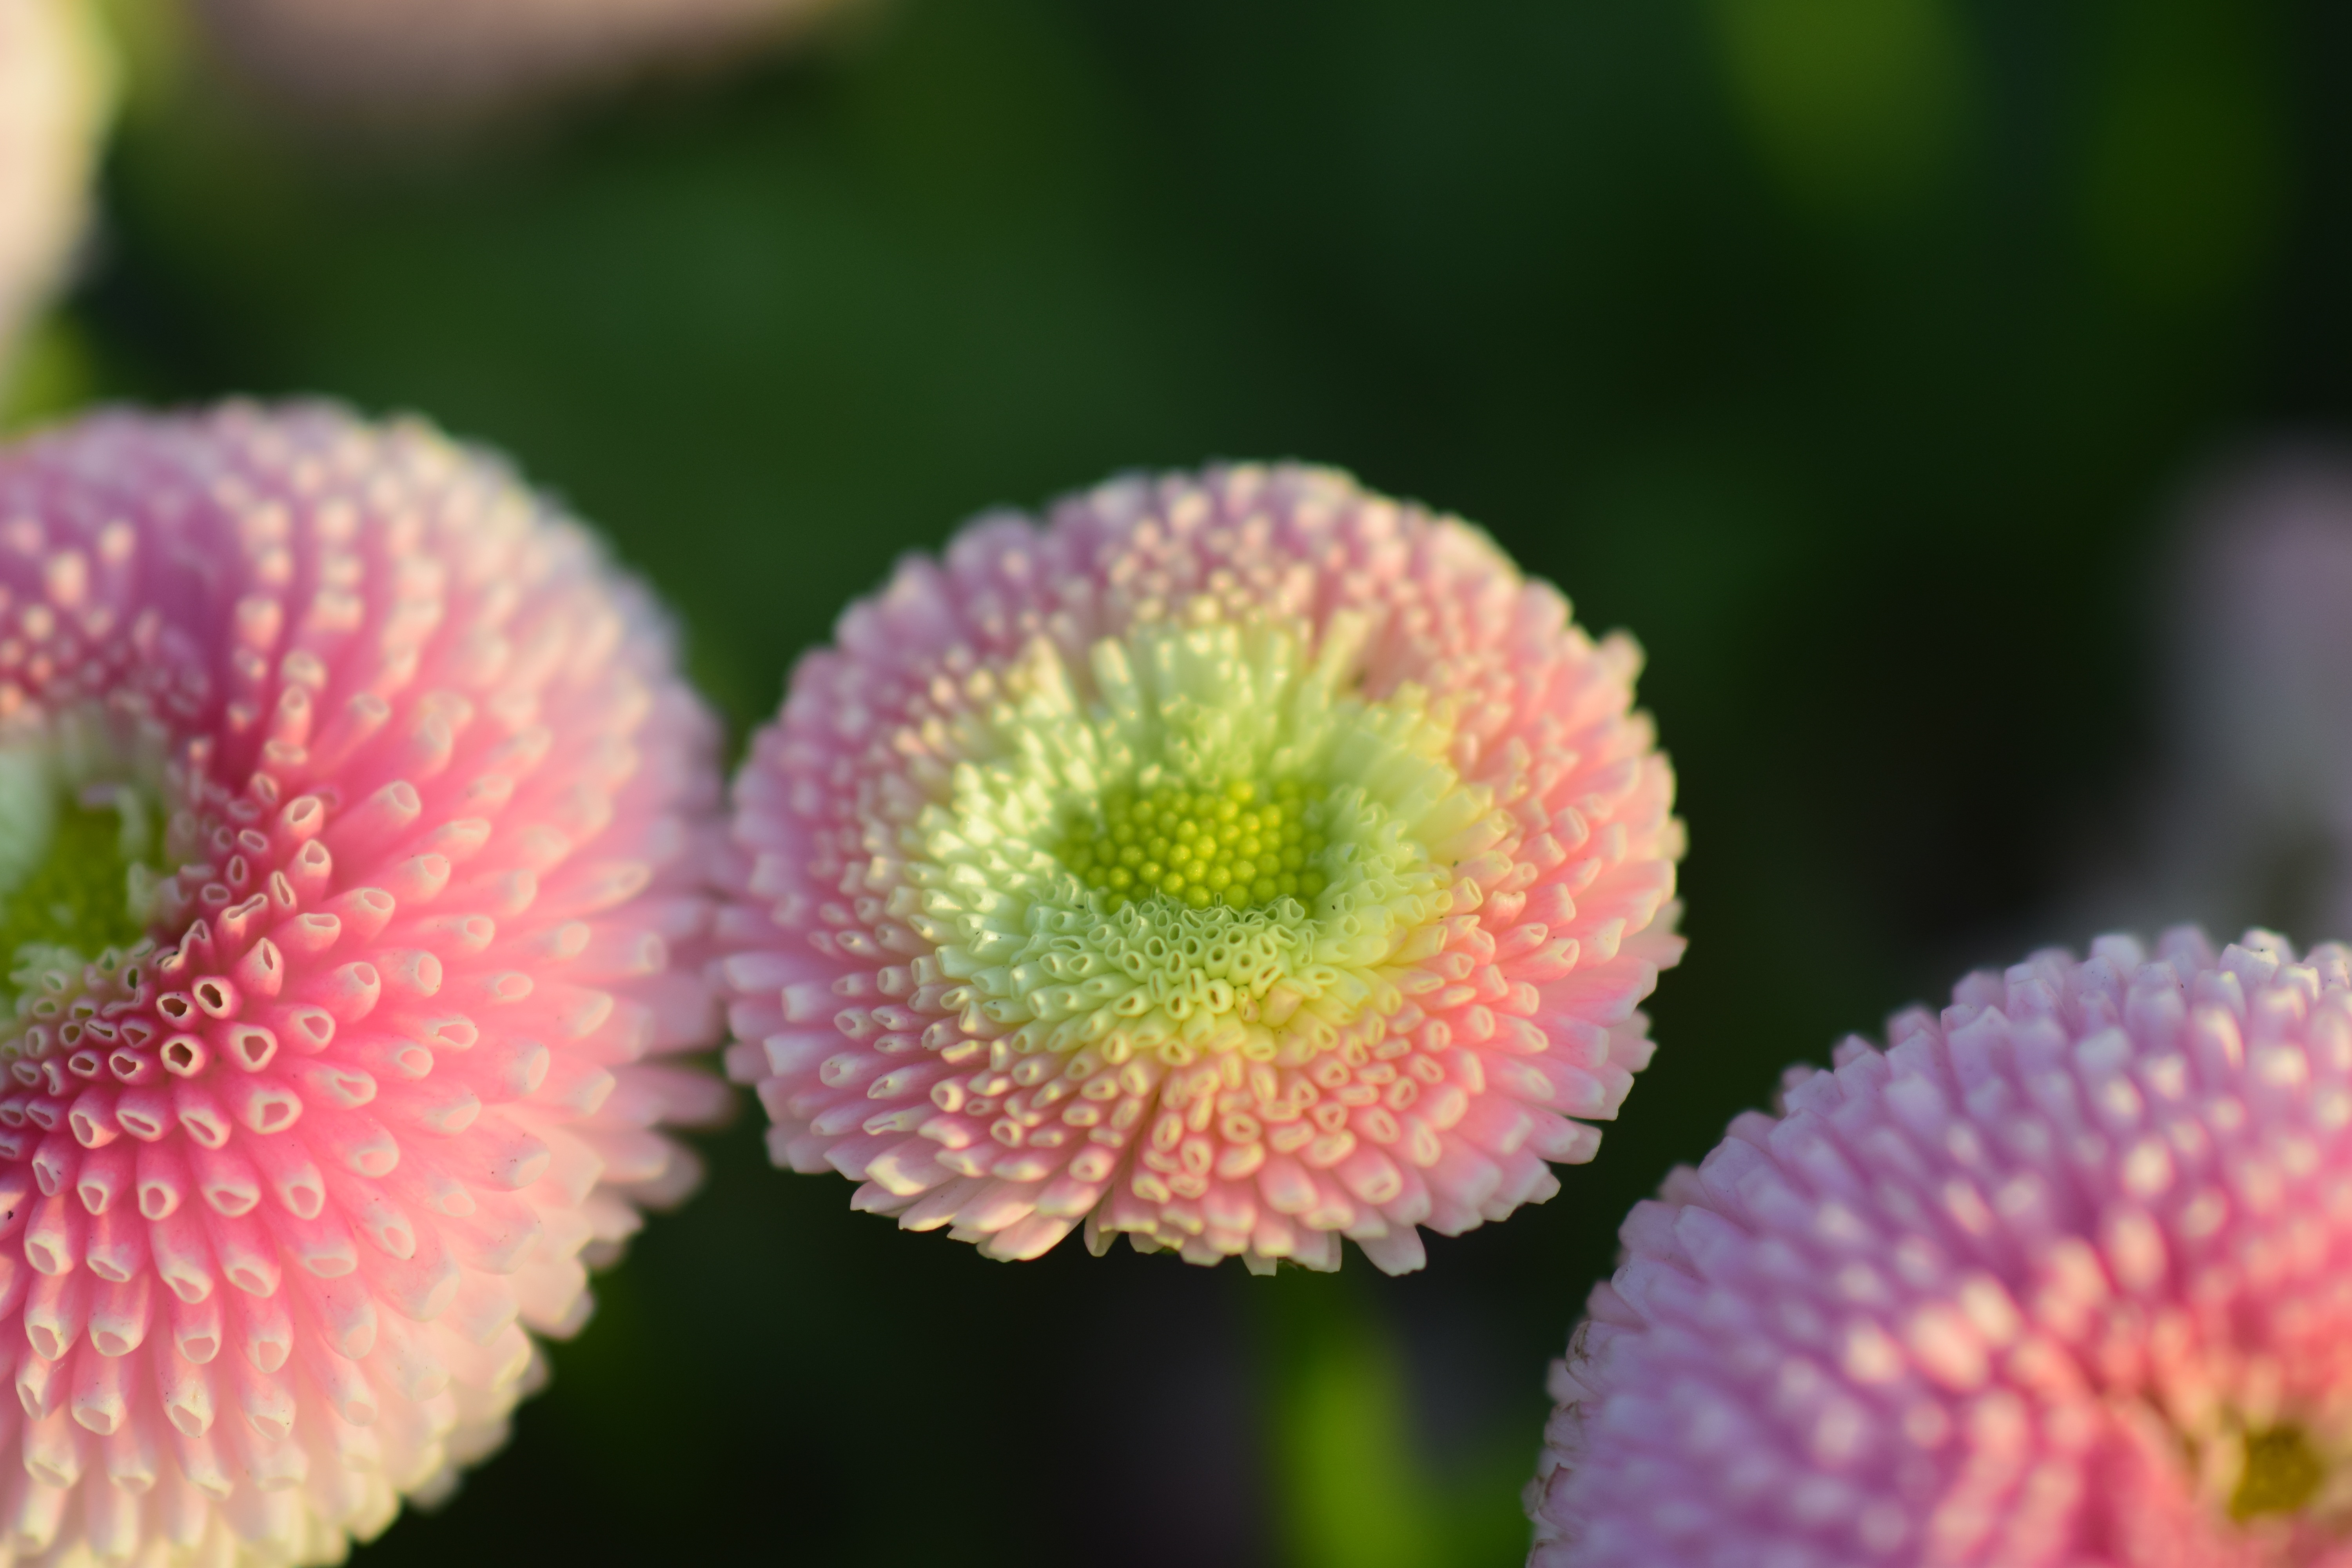
nature, blossom, plant, white, photography, flower, petal, bloom, daisy, pollen, spring, small, botany, pink, close, flora, wildflower, close up, beautiful, tender, macro photography, ornamental plant, flowering plant, daisy family, small flower, lawn flower, annual plant, land plant, chrysanths